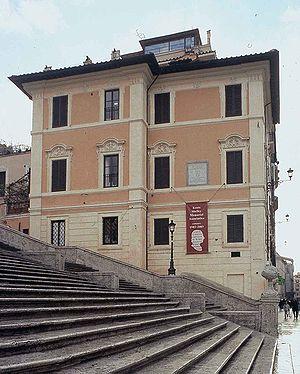
La Keats-Shelley House est située au 26 Piazza di Spagna à Rome, en Italie. Il s'agit d'un musée consacré aux poètes romantiques britanniques John Keats et Percy Bysshe Shelley.
John Keats /dʒɒn ˈkiːts/, né à Londres le 31 octobre 1795 et mort à Rome le 23 février 1821, est un poète britannique considéré comme un romantique de la deuxième génération, celle de Lord Byron et de Percy Bysshe Shelley. Il commence à être publié en 1817, soit quatre années avant sa mort de la phtisie, à vingt-cinq ans.